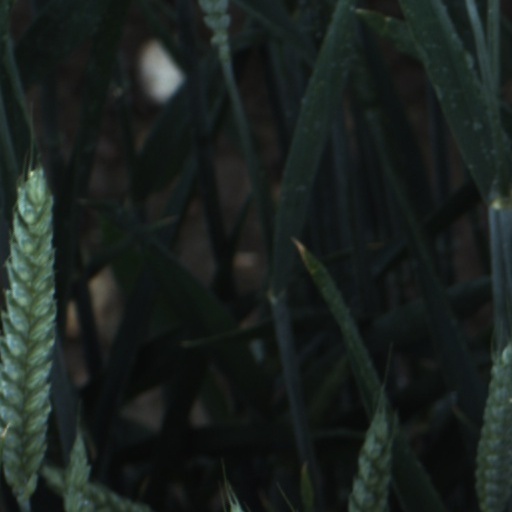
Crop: wheat